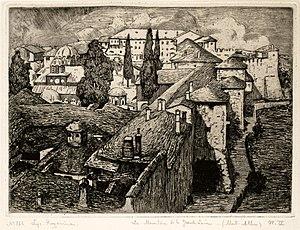
Du livre: Le Mont Athos, préface de Charles Diehl. La Belle Édition, Paris 1922. Ελληνικά: Από το λεύκωμα: Le Mont Athos, préface de Charles Diehl. La Belle Édition, Paris 1922.